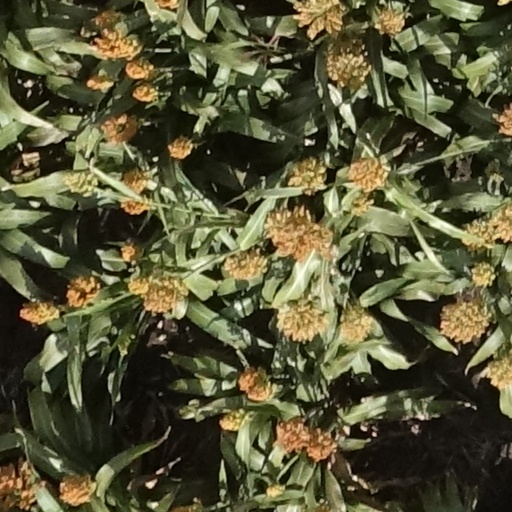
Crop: sorghum